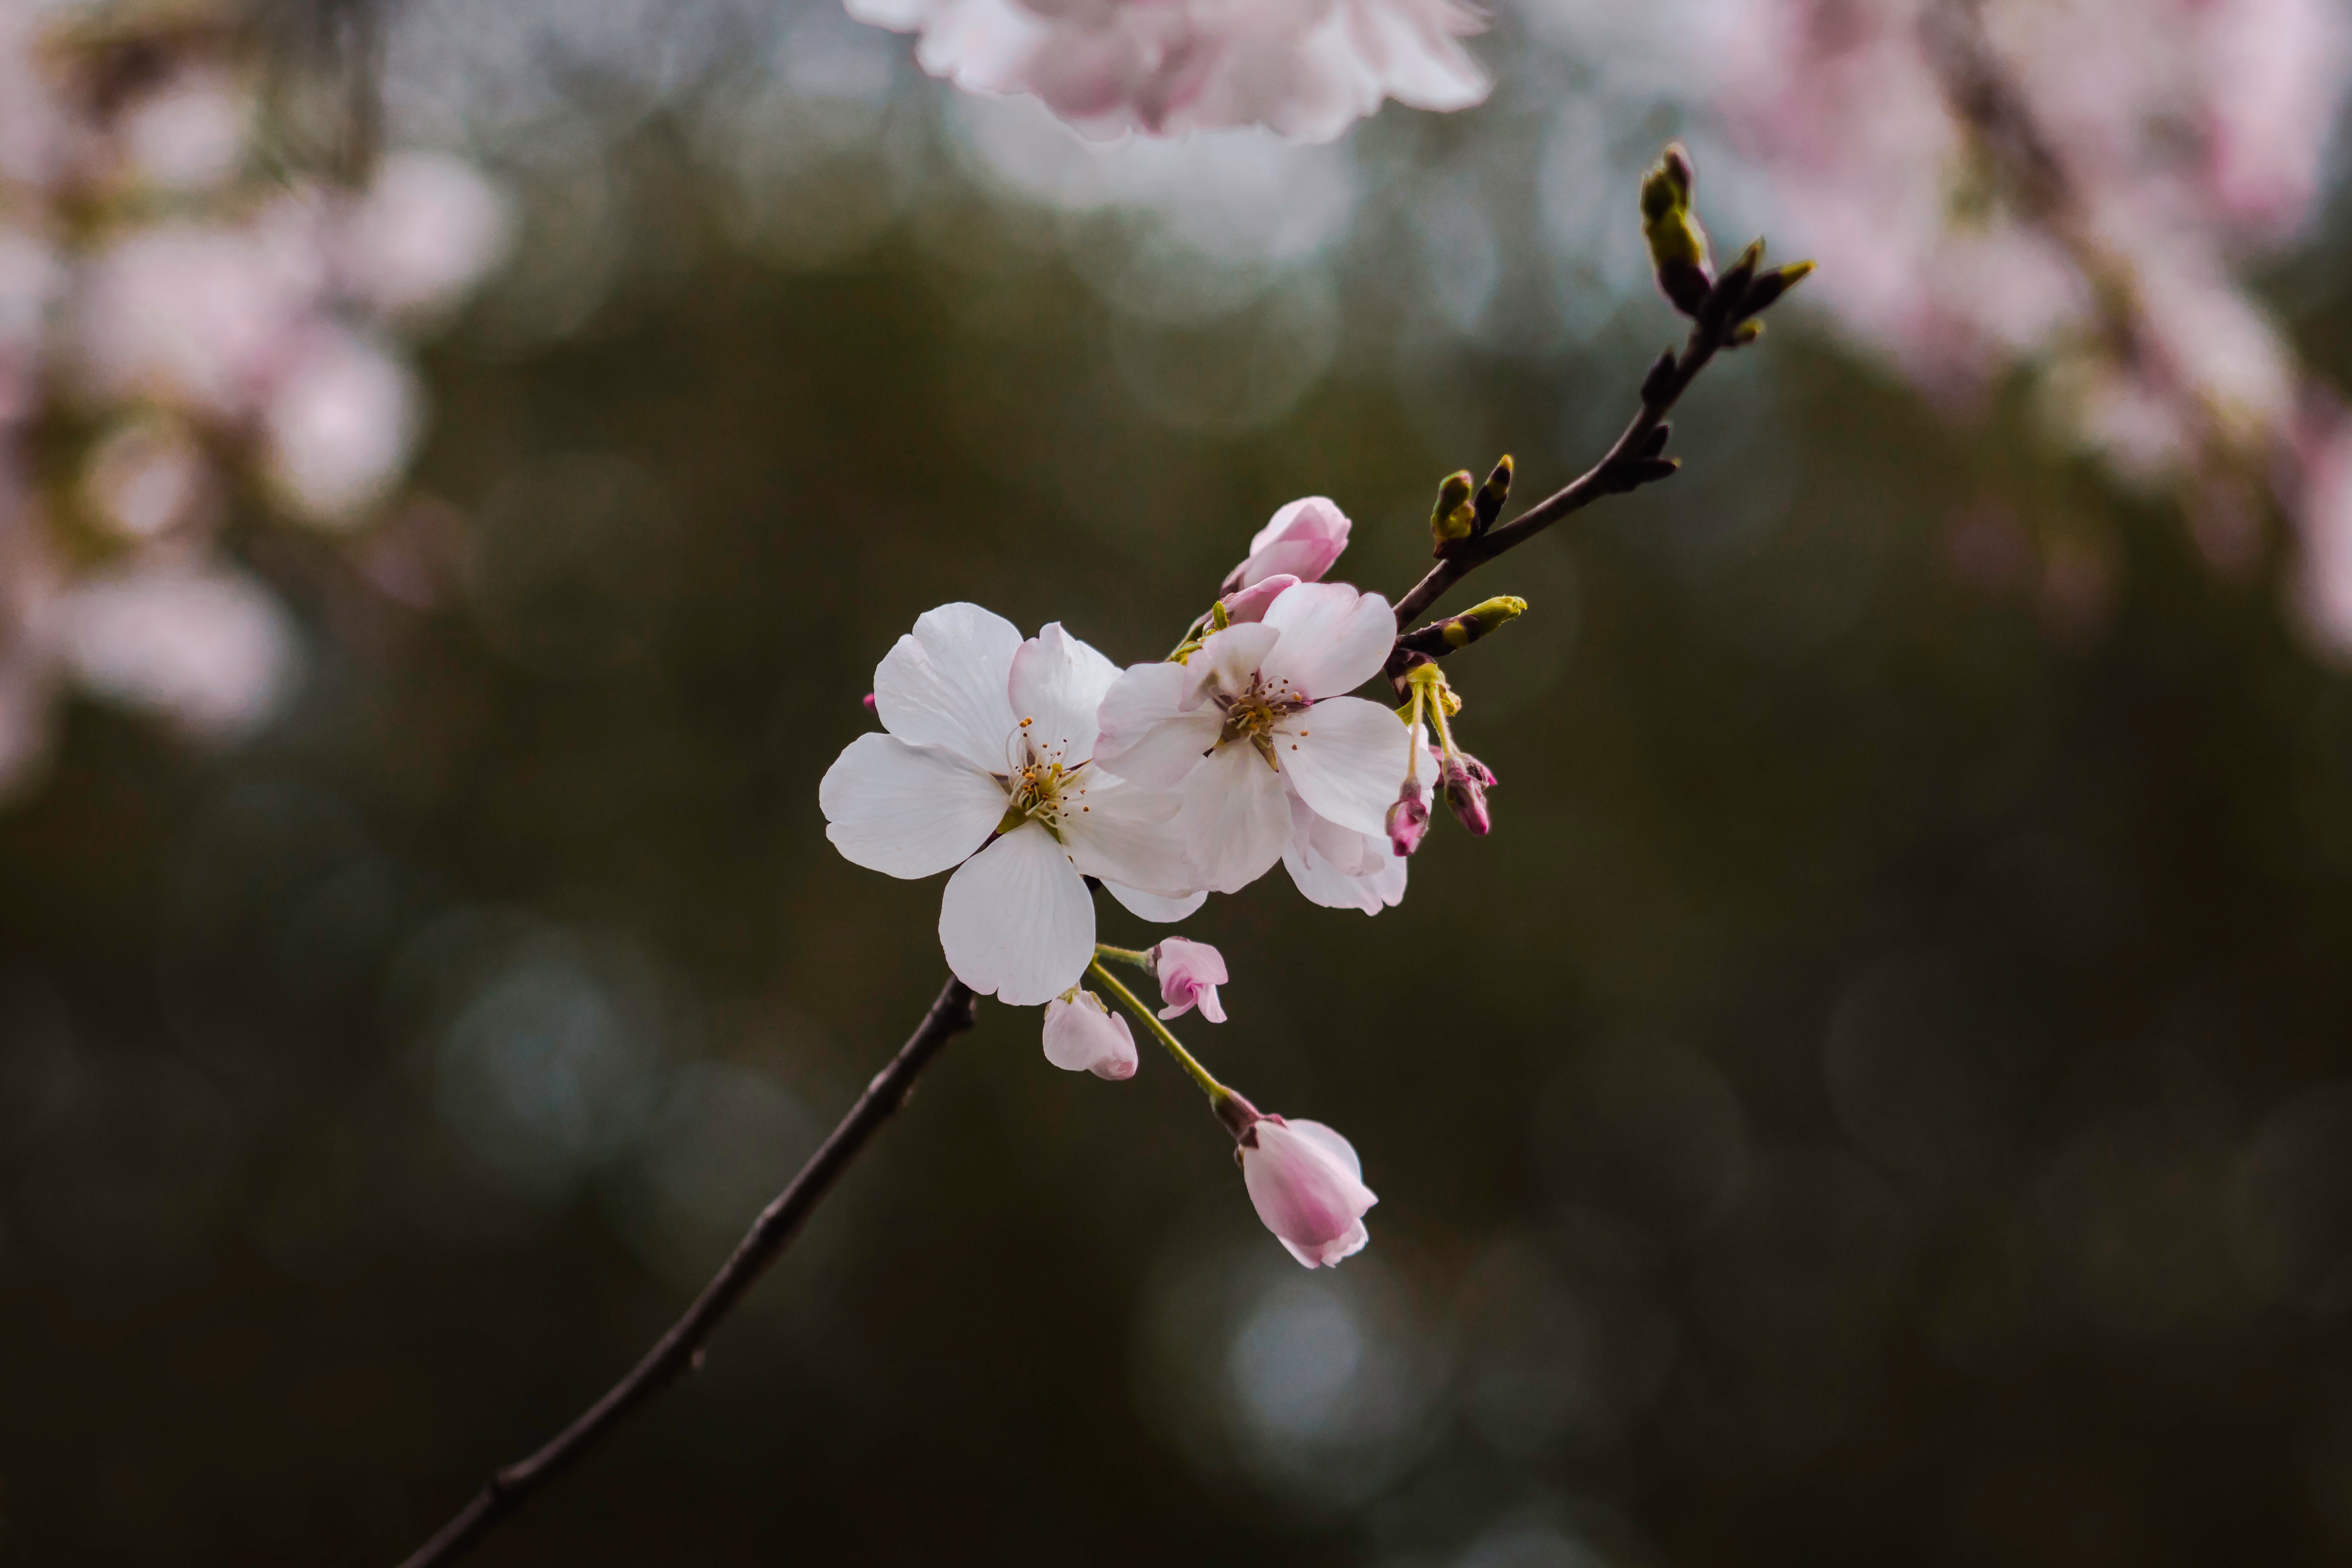
nature, branch, blossom, plant, leaf, flower, petal, spring, produce, botany, flora, season, cherry blossom, close up, macro photography, flowering plant, plant stem